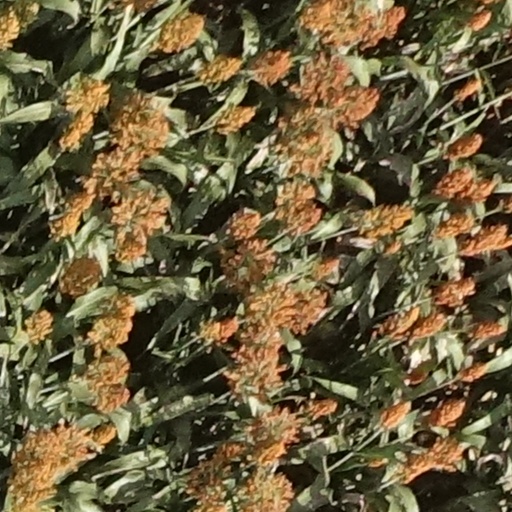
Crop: sorghum